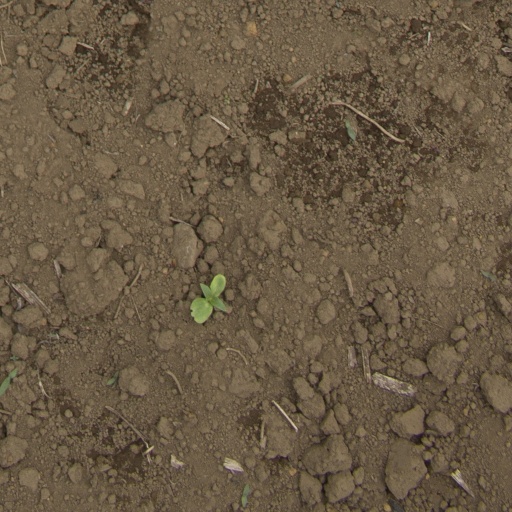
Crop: Jerusalem artichoke